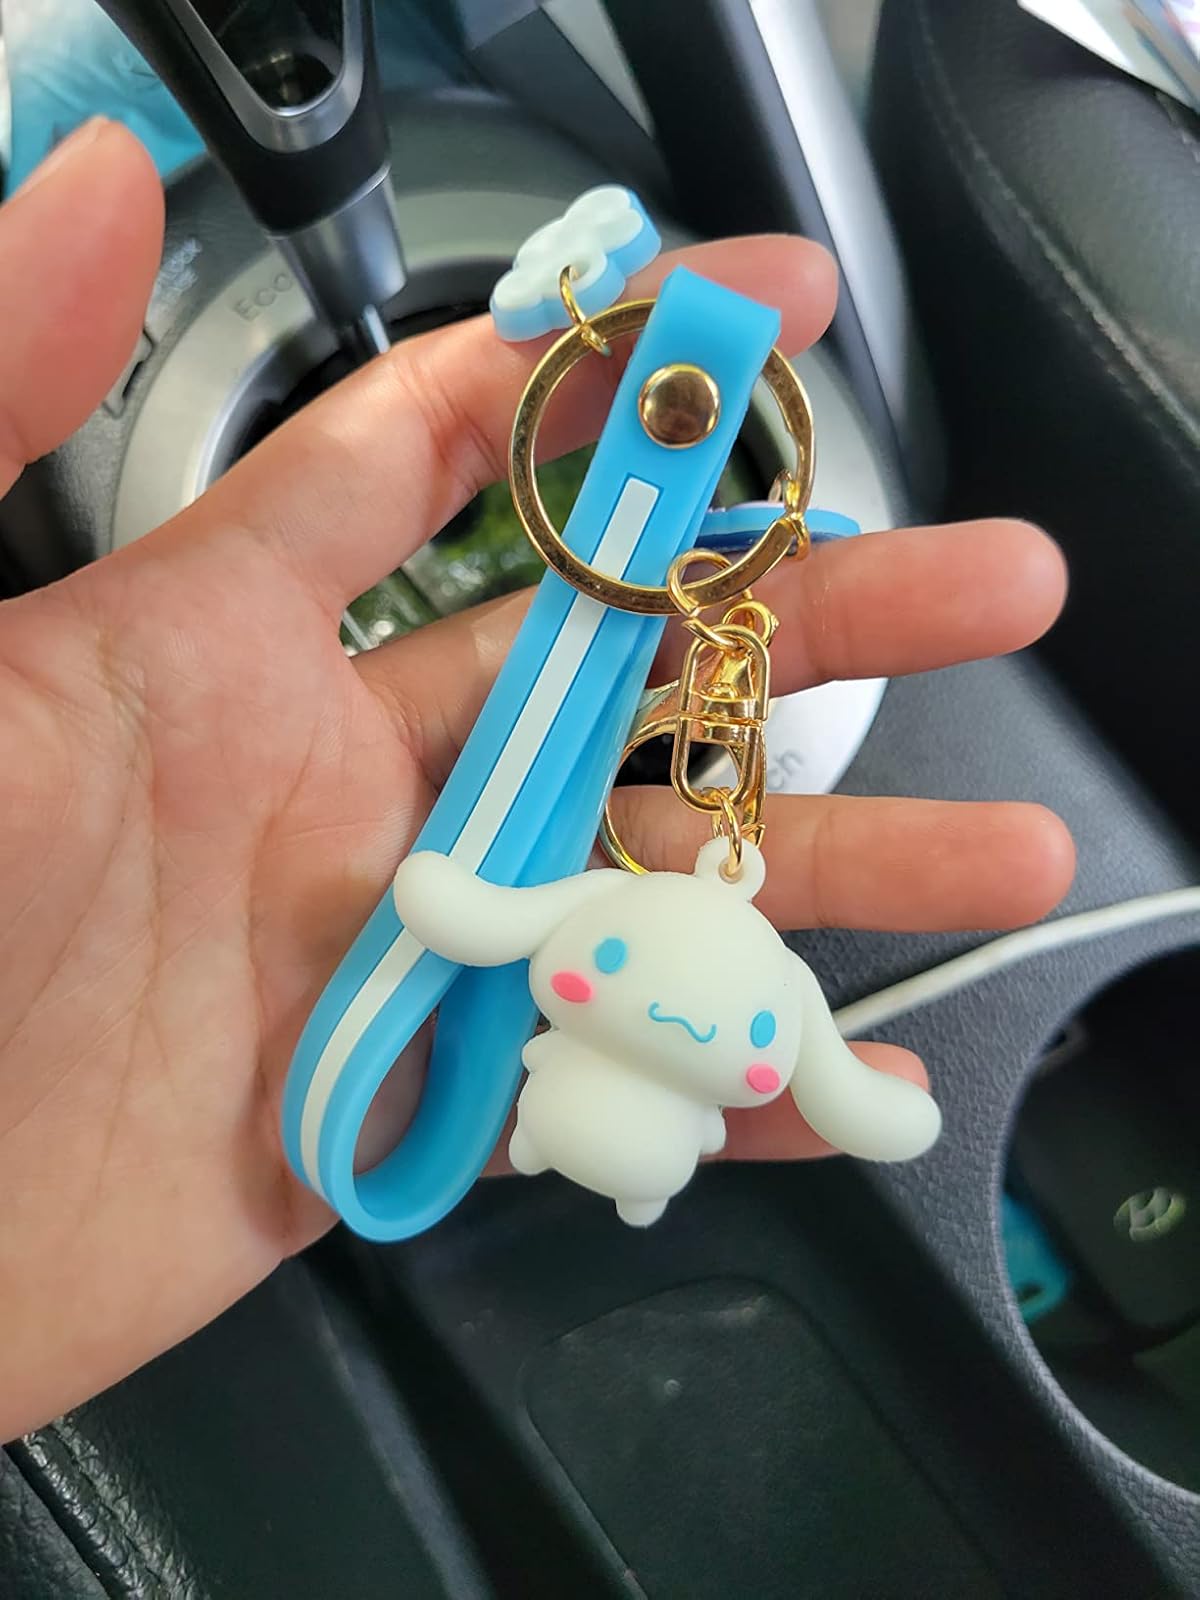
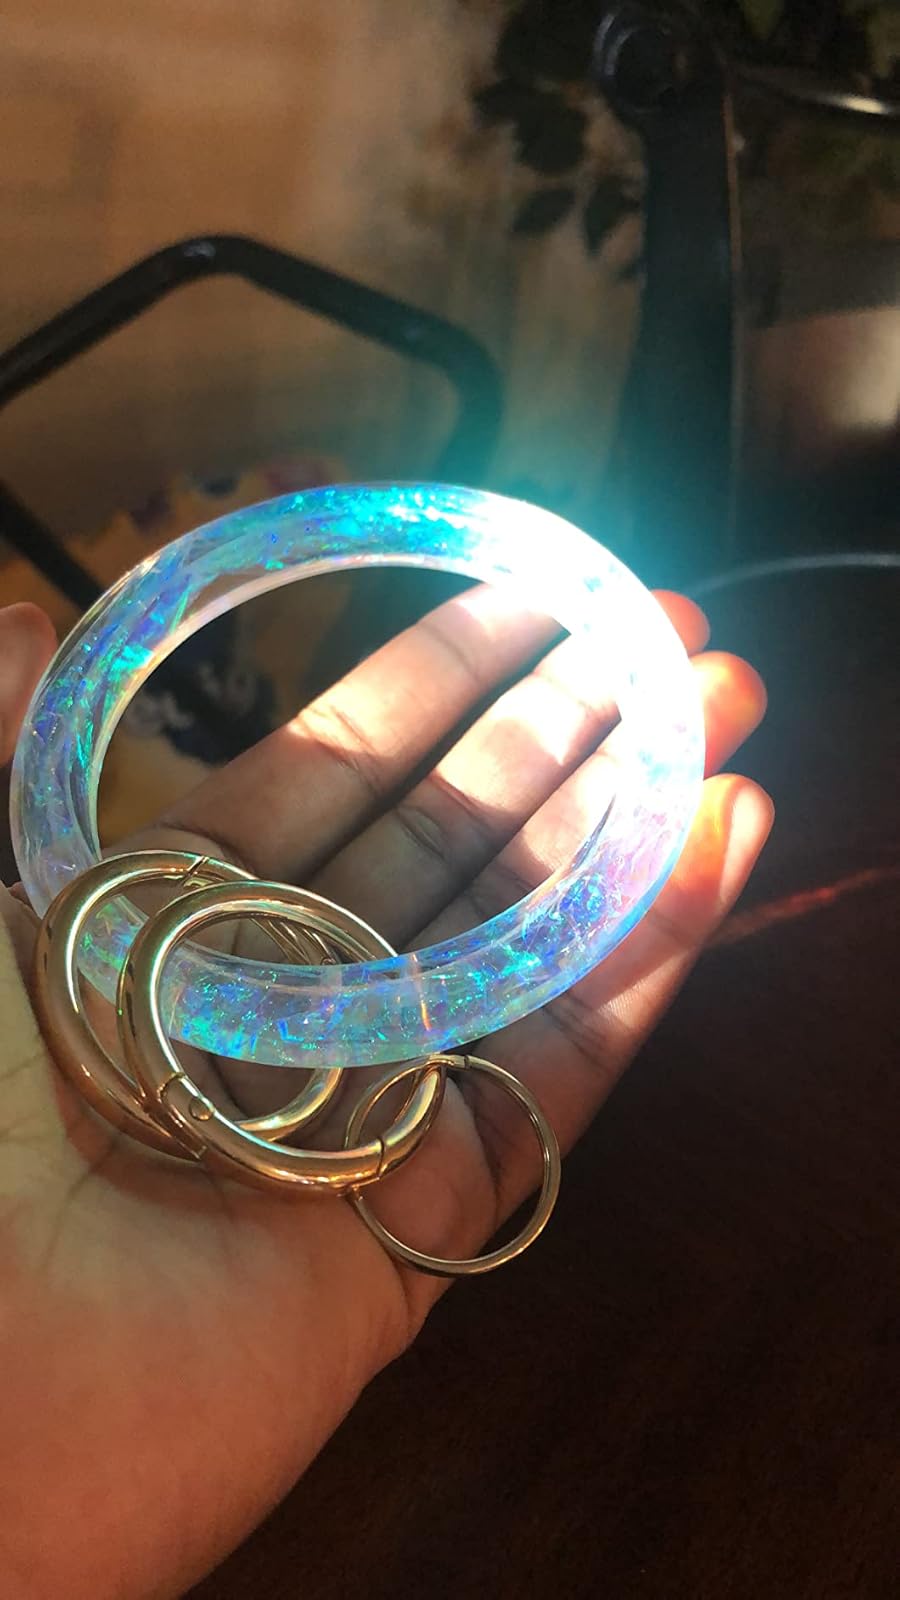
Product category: accessories_keychain
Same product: no